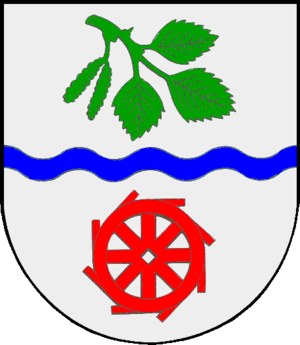
Brickeln
Coat of arms of Brickeln
Brickeln er en by og kommune i det nordlige Tyskland, beliggende i Amt Burg-Sankt Michaelisdonn under Kreis Dithmarschen. Kreis Dithmarschen ligger i den sydvestlige del af delstaten Slesvig-Holsten.